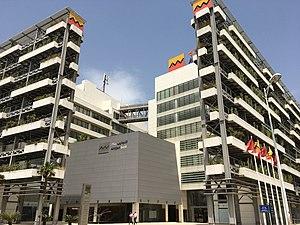
Siège d'Attijari Bank, Centre Urbain Nord, Tunis, 2019. العربية: مقر التجاري بنك، المركز العمراني الشمالي، تونس العاصمة، 2019.
Attijari Bank est une banque tunisienne fondée en 1968. Elle est une filiale du groupe financier marocain Attijariwafa Bank.